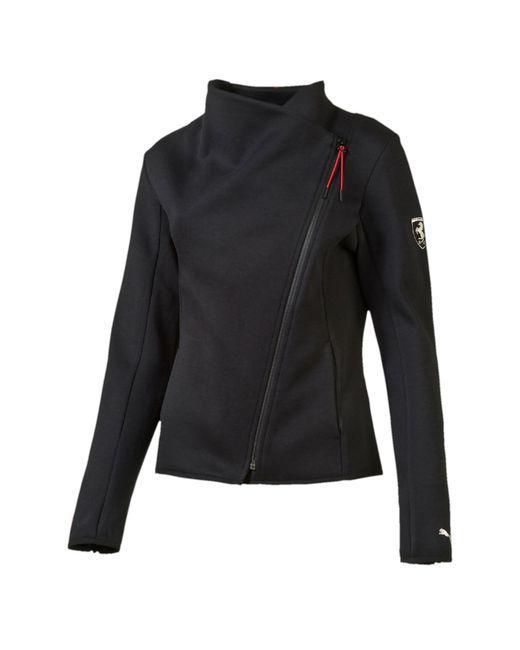
Schwarze Jacke mit hohem Kragen und vollen Ärmeln